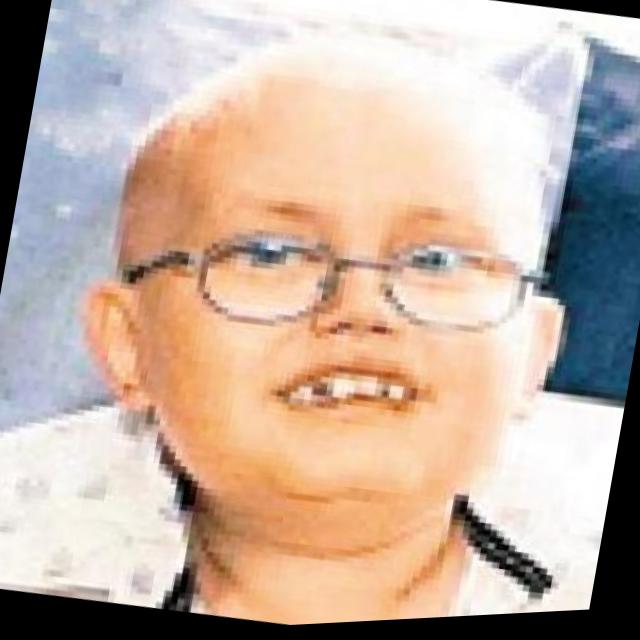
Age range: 0-12